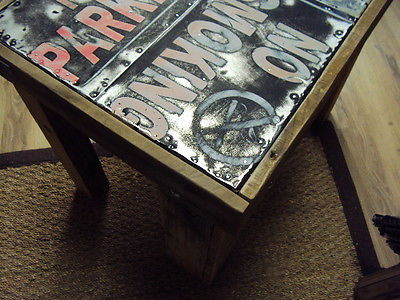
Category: table